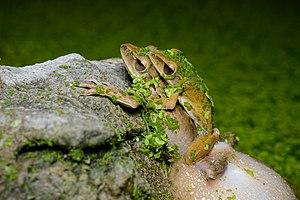
Polypedates megacephalus est une espèce d'amphibiens de la famille des Rhacophoridae.